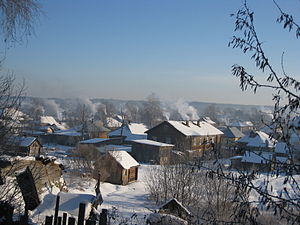
Soligalitj
Soligalitsj er en by i Kostroma oblast i Rusland. Byen ligger på højre bred af floden Kostroma, omkring 170 km nordøst for Kostroma.